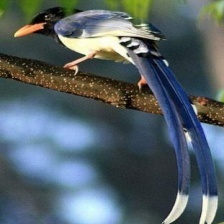
Species: TAIWAN MAGPIE
Scientific name: UROCISSA CAERULEA
ImageNet parent category: magpie